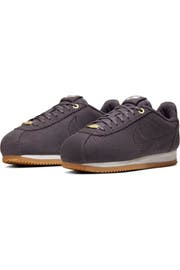
tennis champion maria sharapova pair with nike to bring her off court style to an iconic 70 running shoe reissued a a premium street sneaker